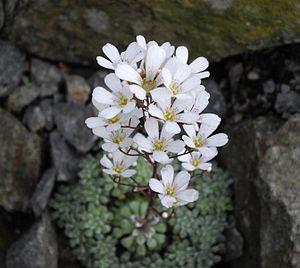
Saxifraga cochlearis, la Saxifrage cochléaire, saxifrage en forme de coquille, saxifrage à feuilles en cuillère est une plante herbacée vivace du genre Saxifraga et de la famille des Saxifragacées, endémique des Alpes maritimes et ligures.